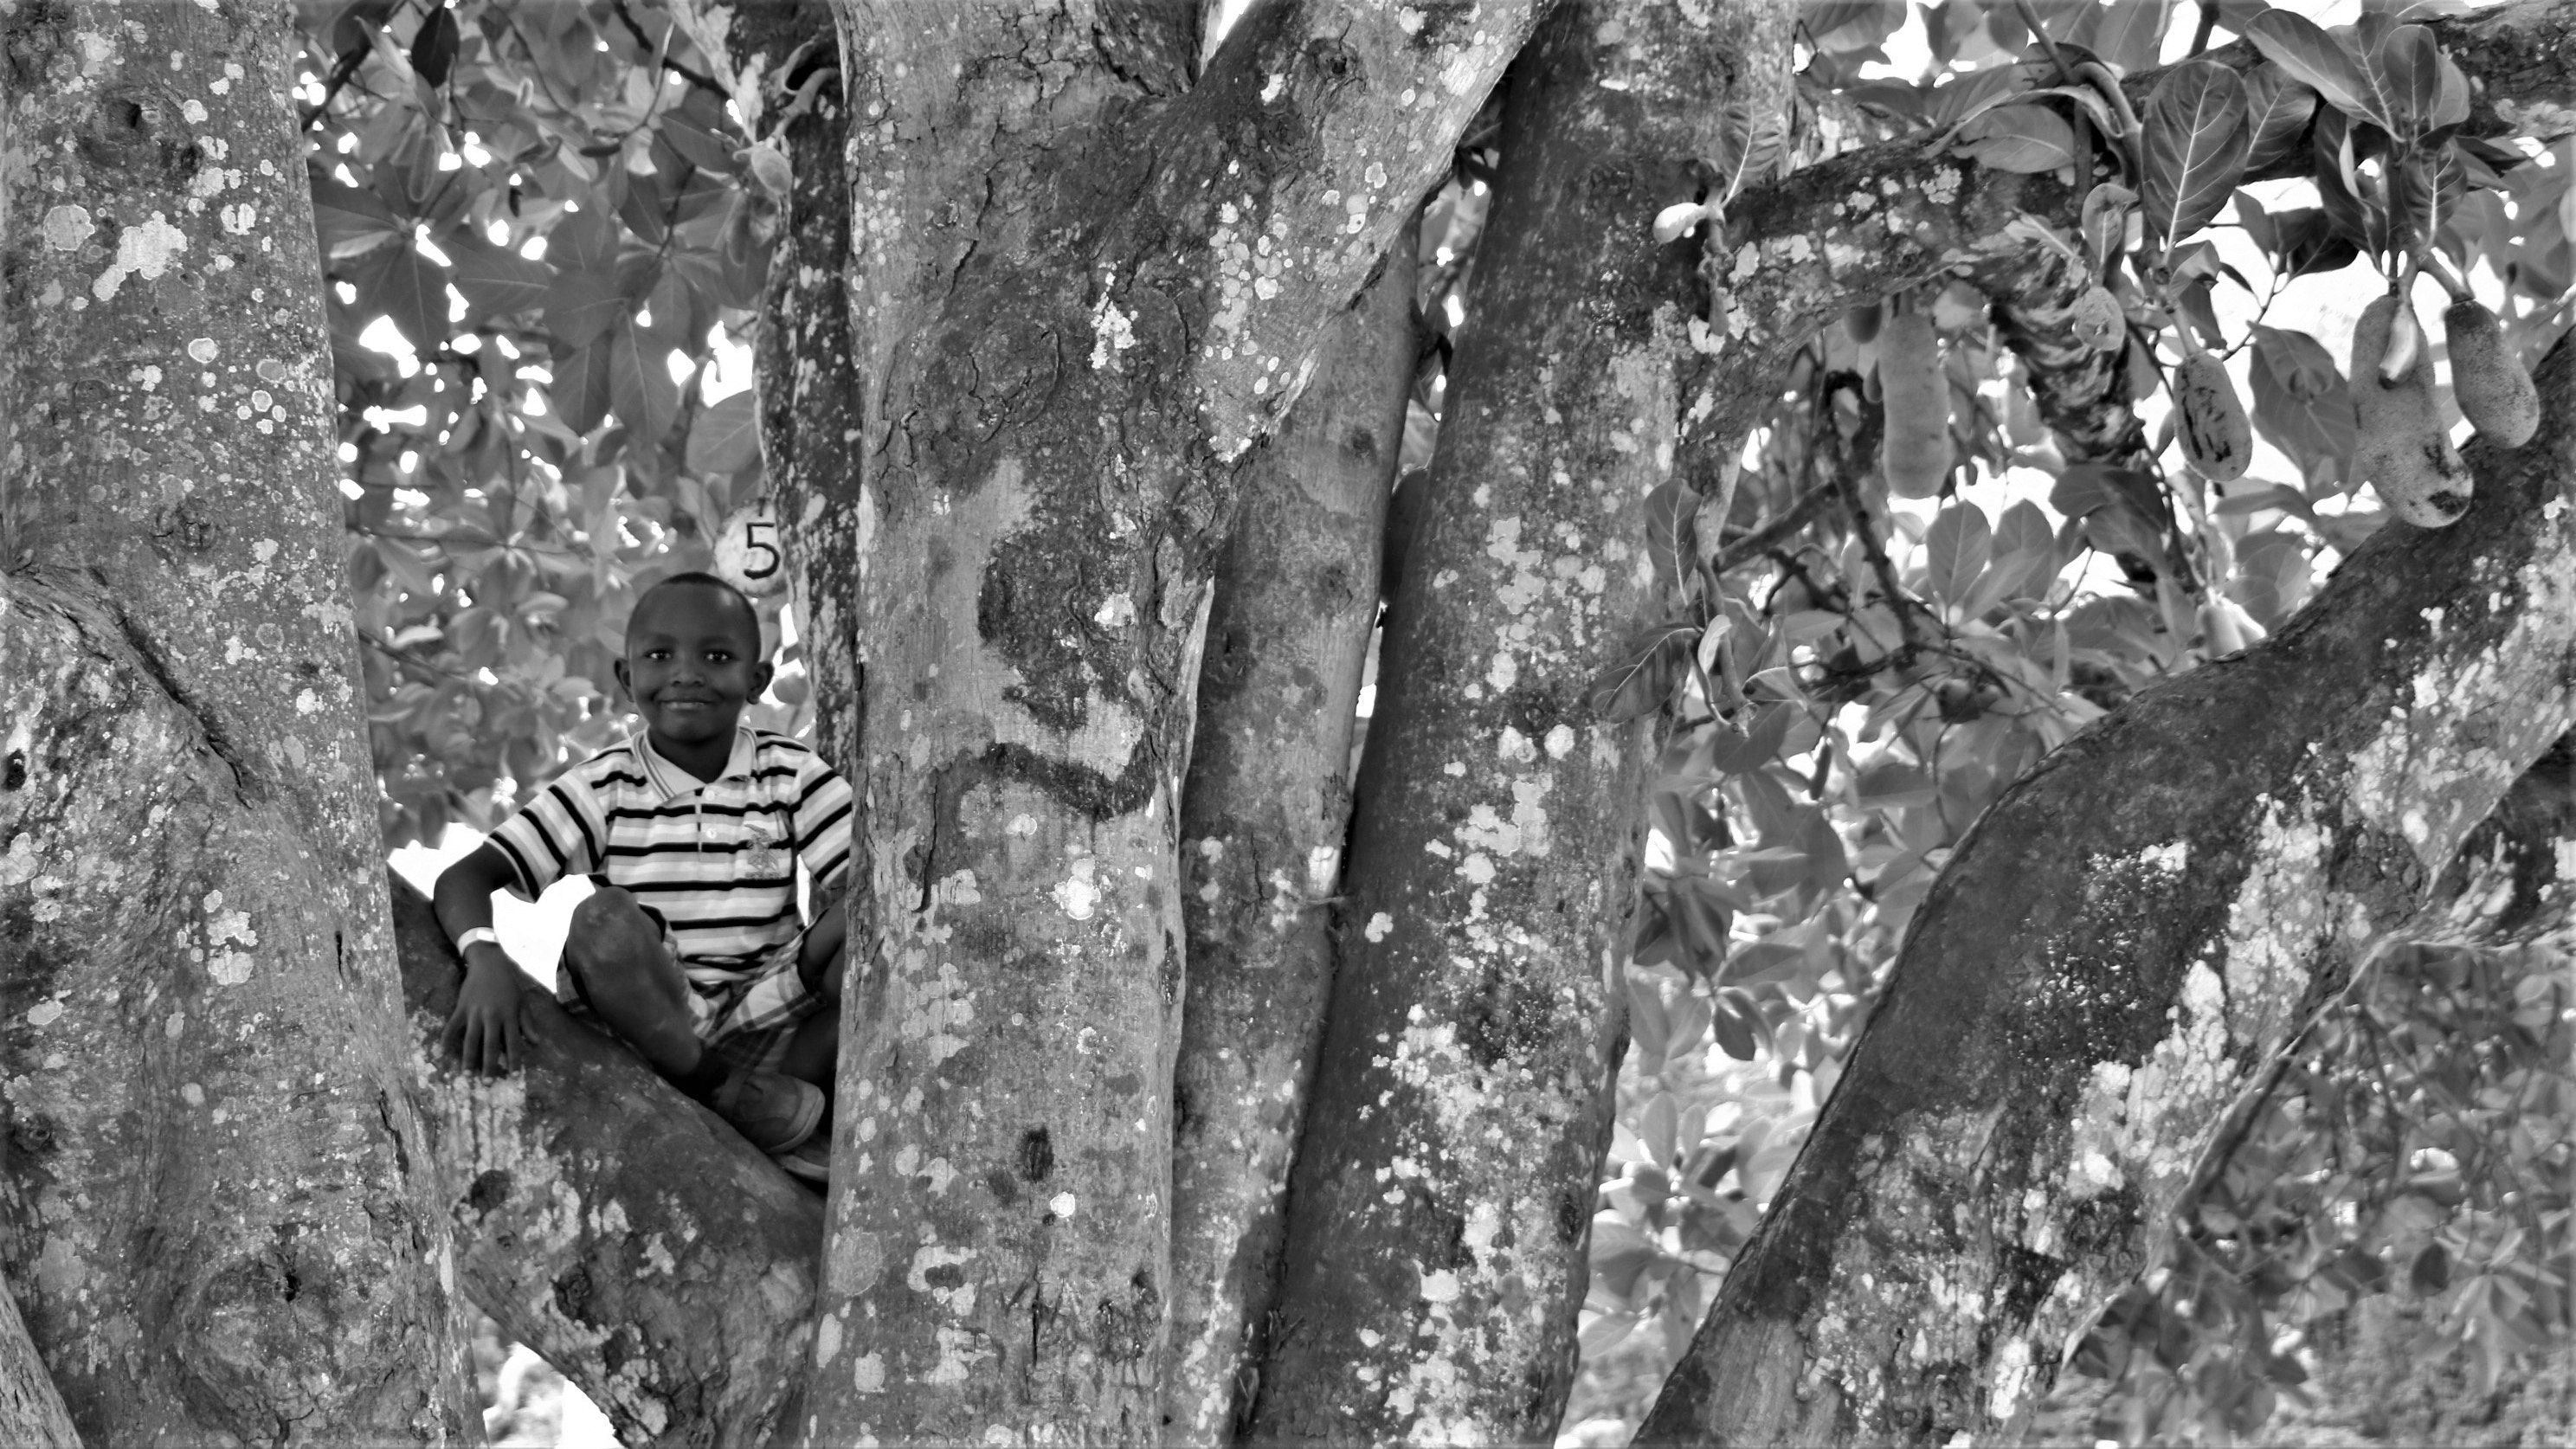
tree, black and white, monochrome, woody plant, monochrome photography, trunk, plant, organism, photography, branch, forest, rock, style